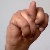
The image shows a hand gesture representing the letter 'N' in Indian Sign Language.